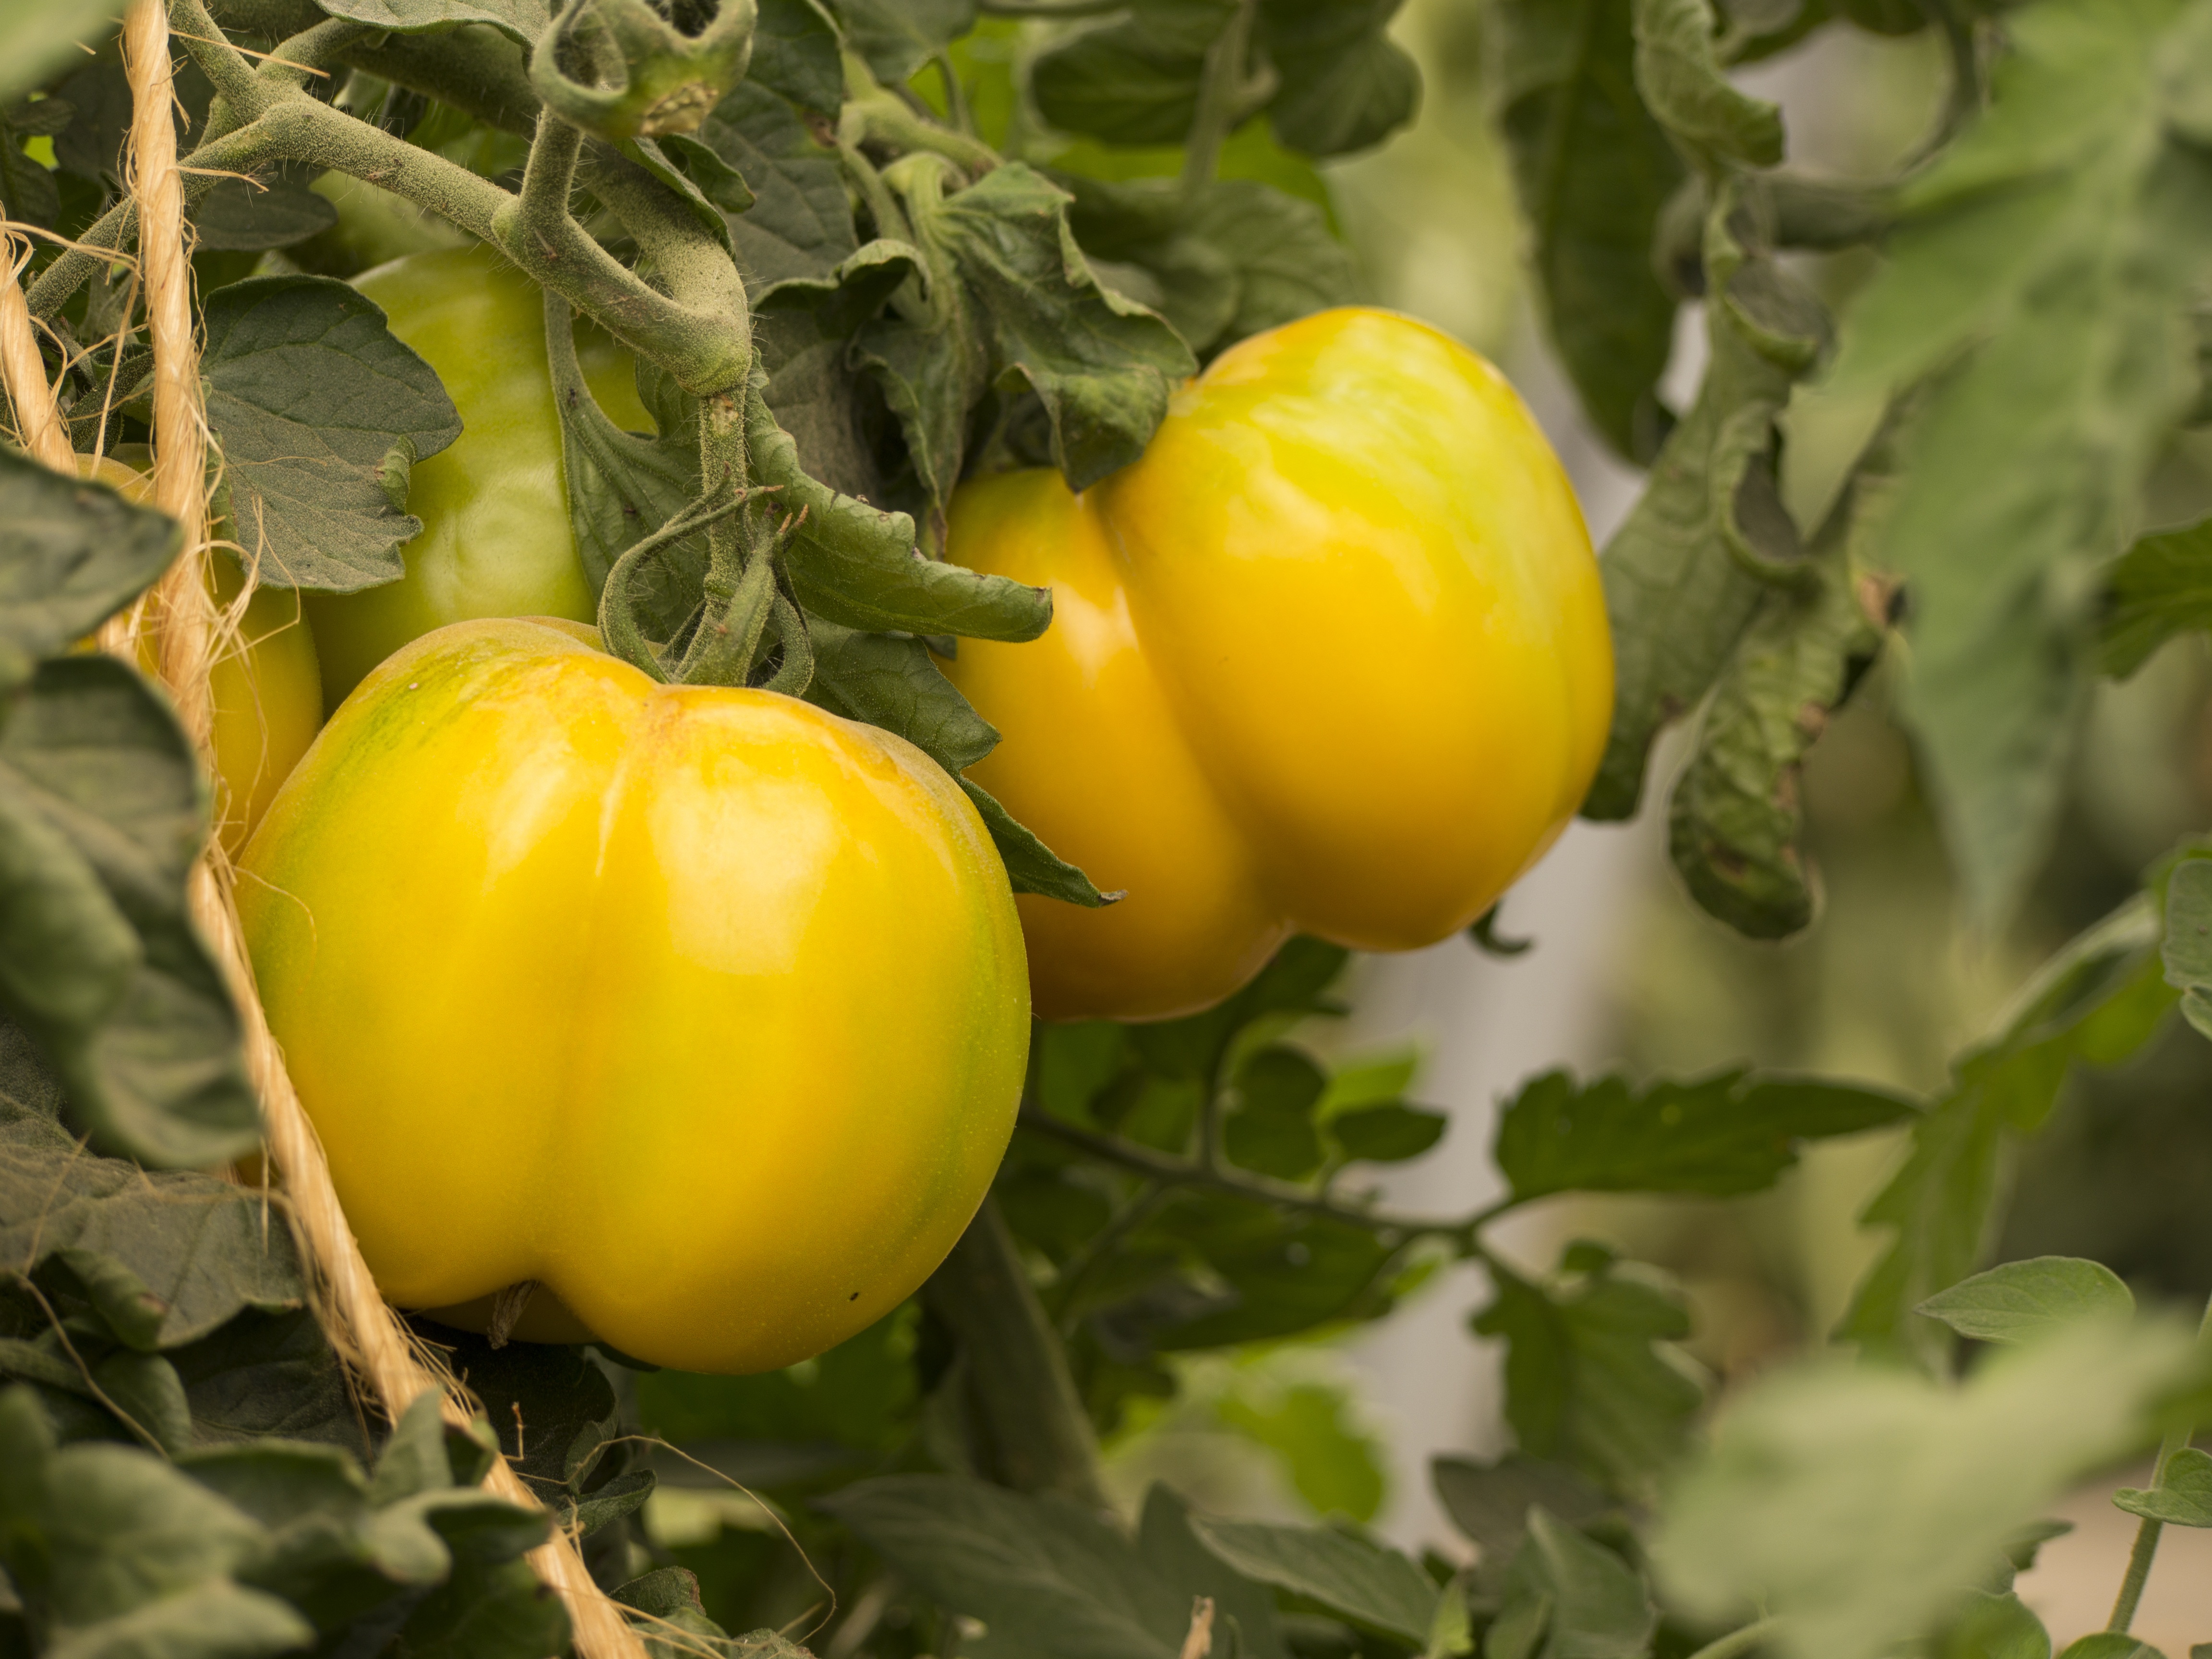
plant, fruit, flower, food, green, produce, vegetable, yellow, garden, flora, tomato, vegetables, peppers, tomatoes, vitamins, gardener, vegetable garden, flowering plant, land plant, potato and tomato genus